Bananas (literary magazine)

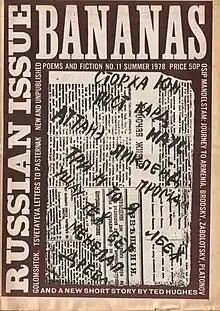
Bananas literary magazine, no. 11, summer 1978

Bananas was a British literary magazine that ran for 26 issues from January 1975 until April 1981. It was initially published and edited by the novelist Emma Tennant but from autumn 1979 was published and edited by the poet Abigail Mozley. Tennant chose to name the magazine after the motion picture "Bananas" (1971), directed by Woody Allen.